List of infantry weapons in the American Revolution

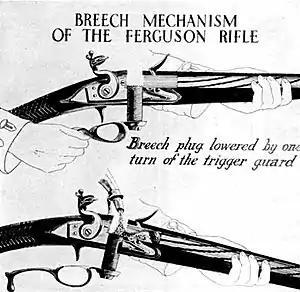
Ferguson rifle

The Ferguson rifle is the first breech-loading rifle to be adopted by the military. It had a much faster fire rate than muskets, and was one of only a very few rifles that could be reloaded while in the prone position. The cost was much higher than any other rifle used by the British military. It had an accurate range of approximately 100 yards with a 3- to 4-inch inaccuracy. The creator of this rifle, Major Patrick Ferguson, used approximately 100 of them for his rifle corps; however, when the Major was mortally wounded the rifle production ended and Ferguson's unit was disbanded. Only two military examples of Ferguson rifles are known to exist today, along with a few civilian models and modern reproductions.